Question: Please indicate a possible affordance area of the jump_skateboard that can be used for standing on
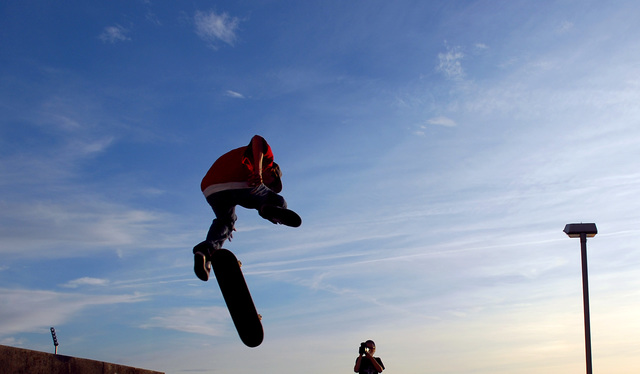
Answer: [200, 244, 275, 359]